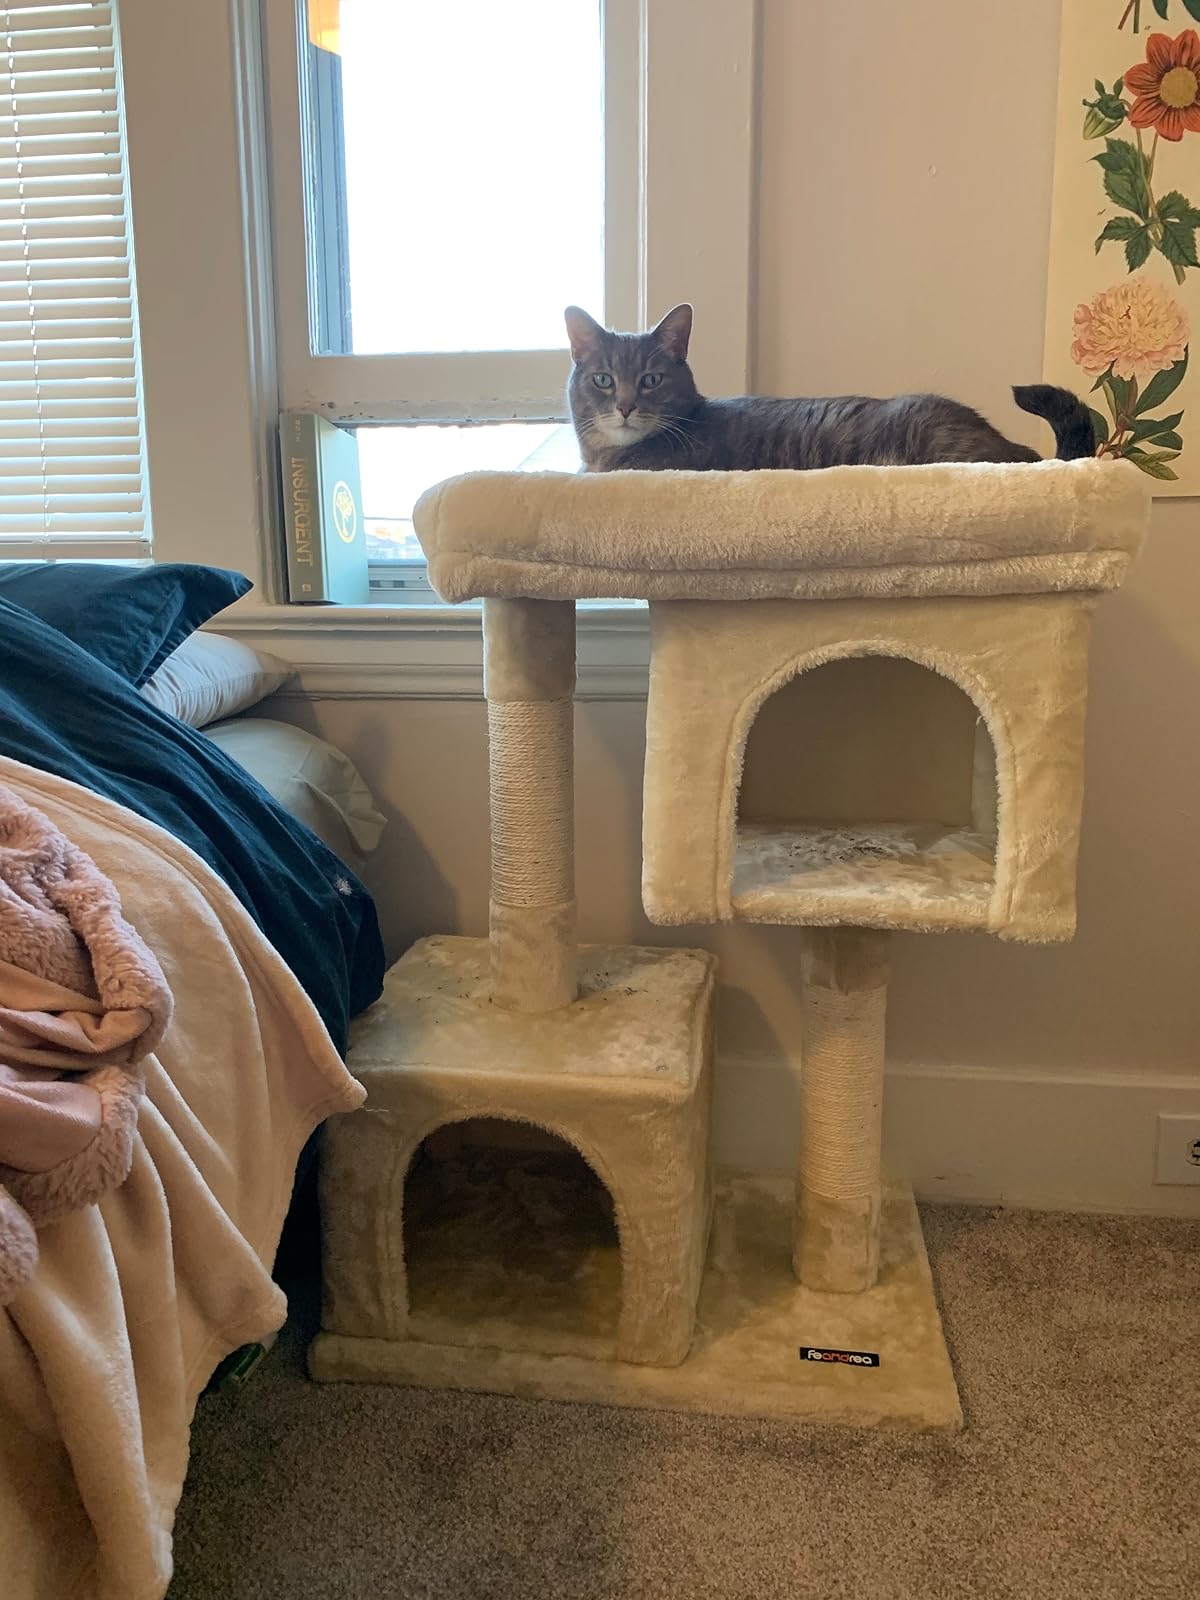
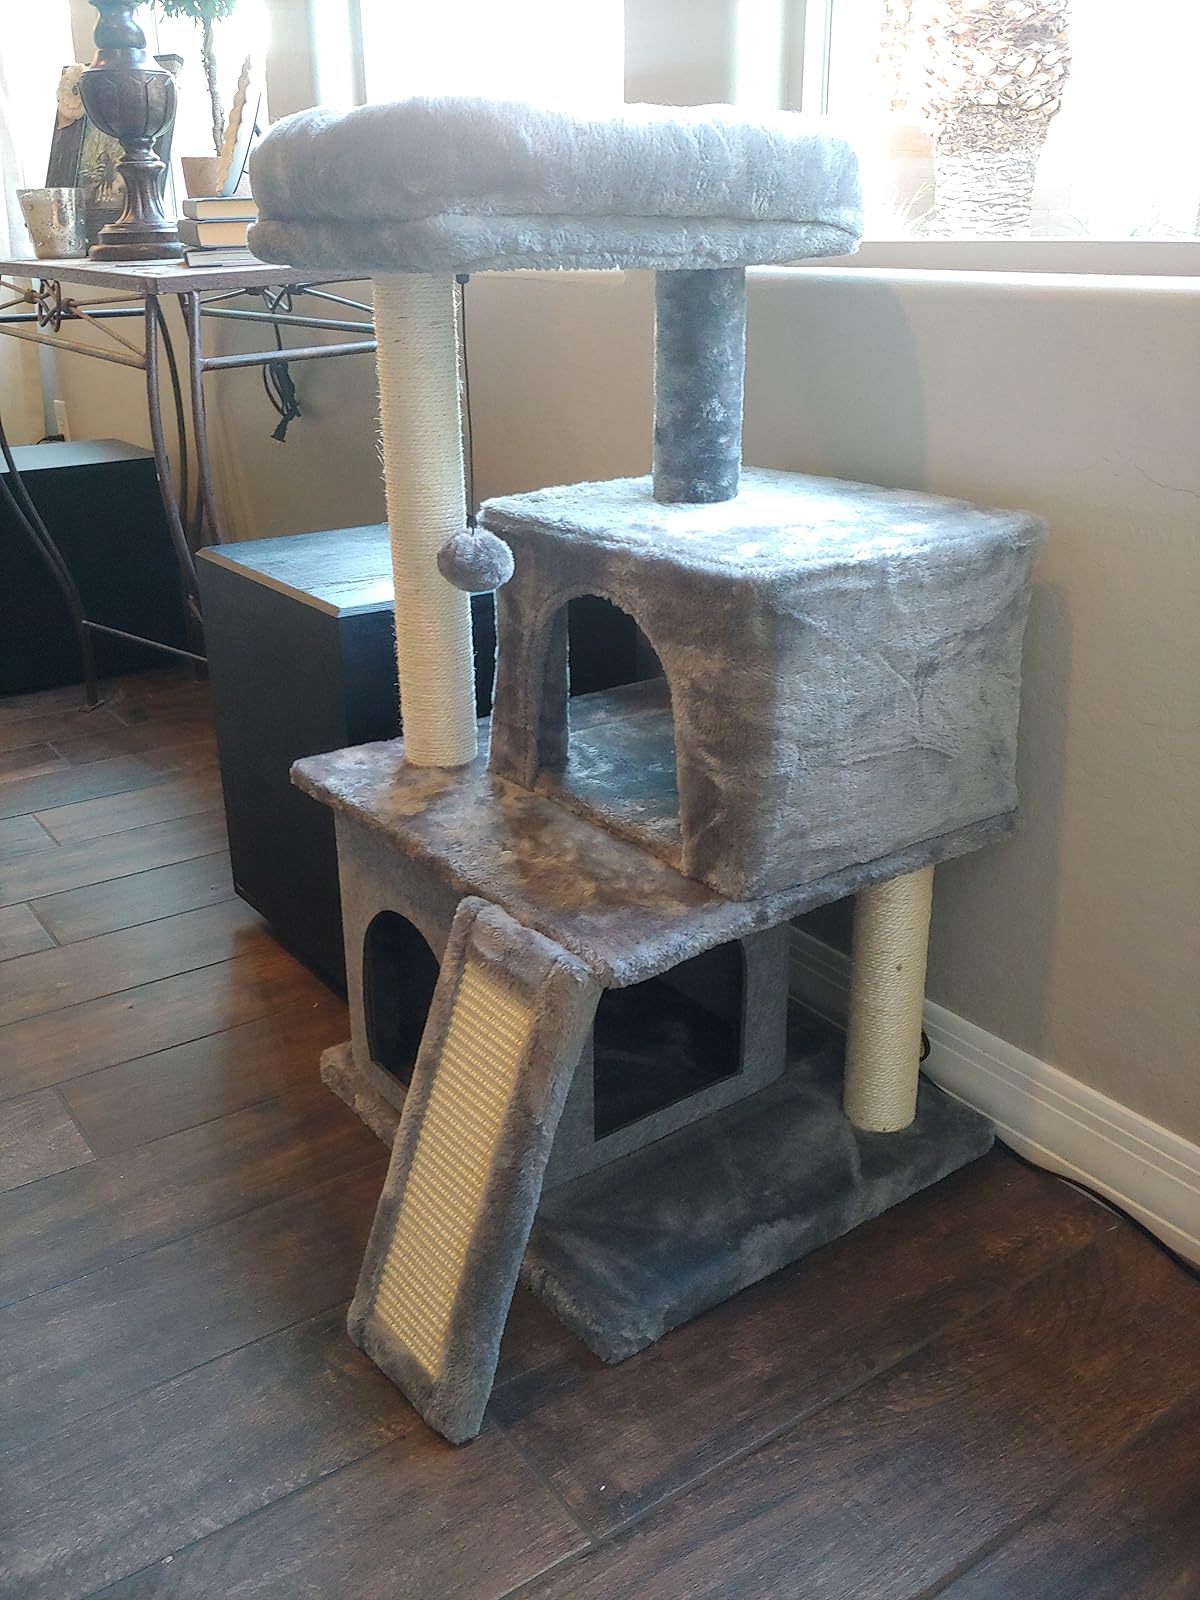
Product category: items_cat tree
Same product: no